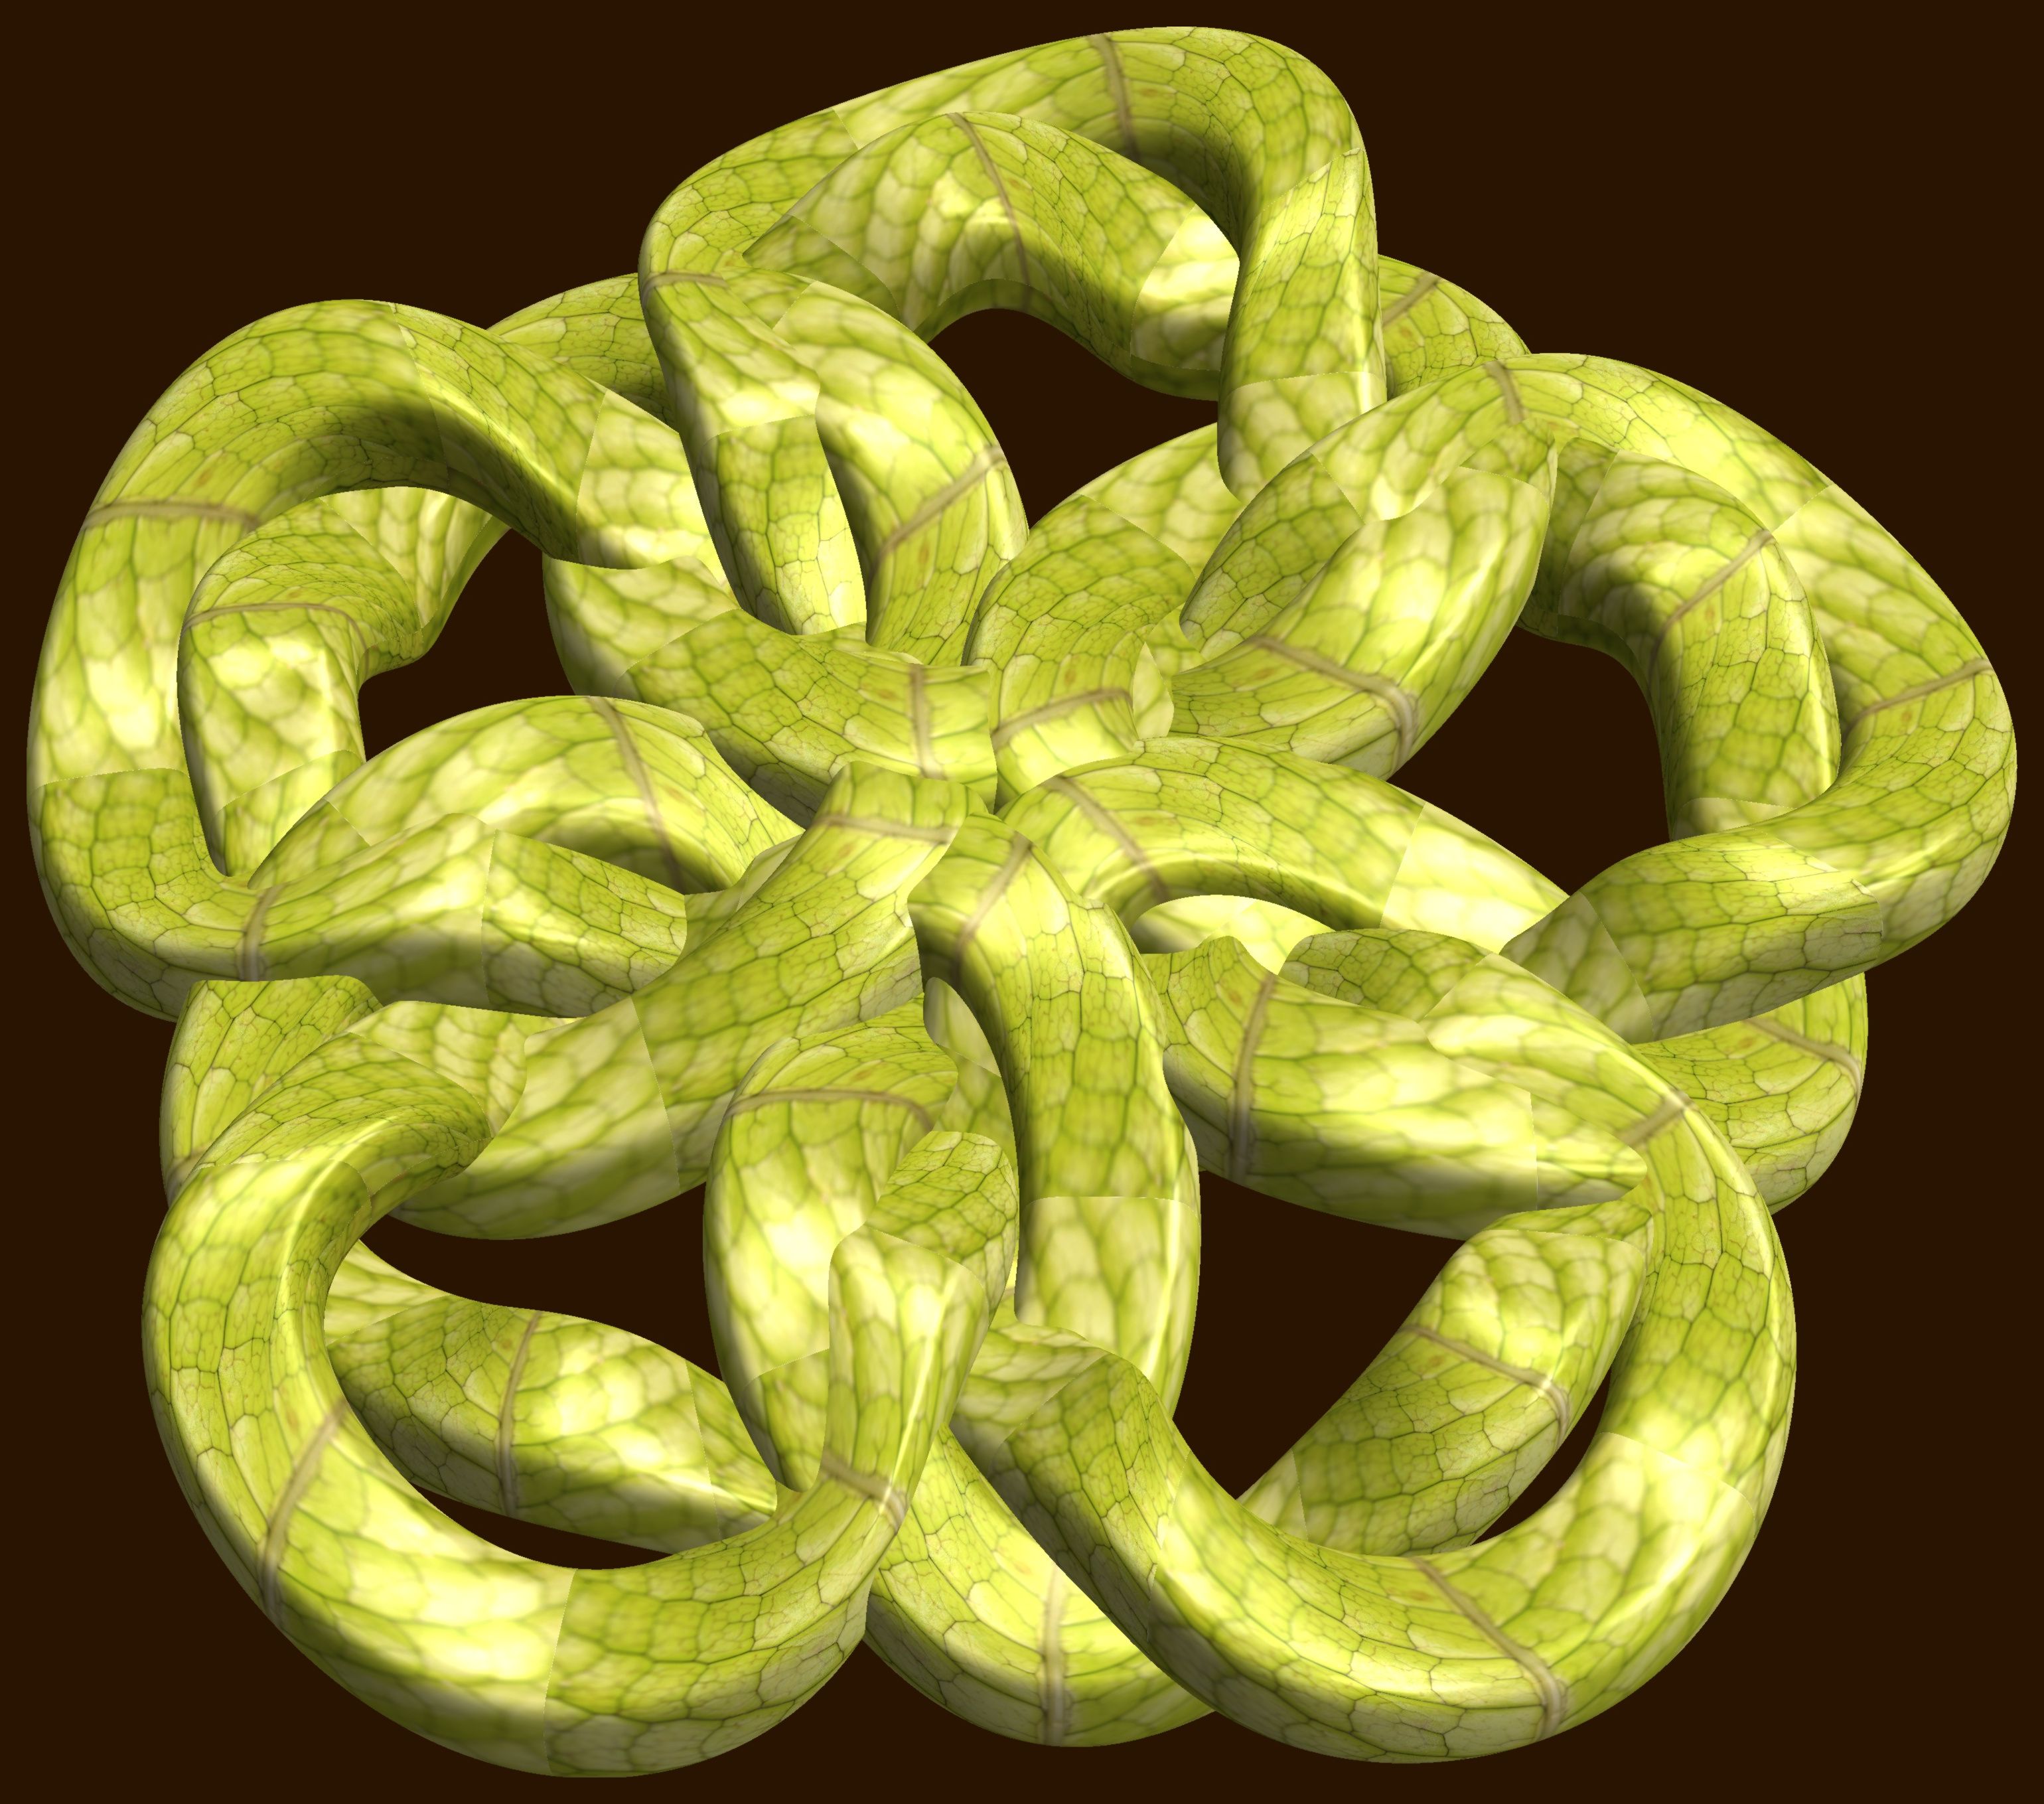
structure, plant, texture, flower, pattern, food, green, produce, vegetable, cuisine, gourd, figure, design, symmetry, 3d, graphic, knot, mathematica, cg, parametricplot3d, code, program, algorithm, abstruct, mapping, flowering plant, land plant, fiddlehead fern